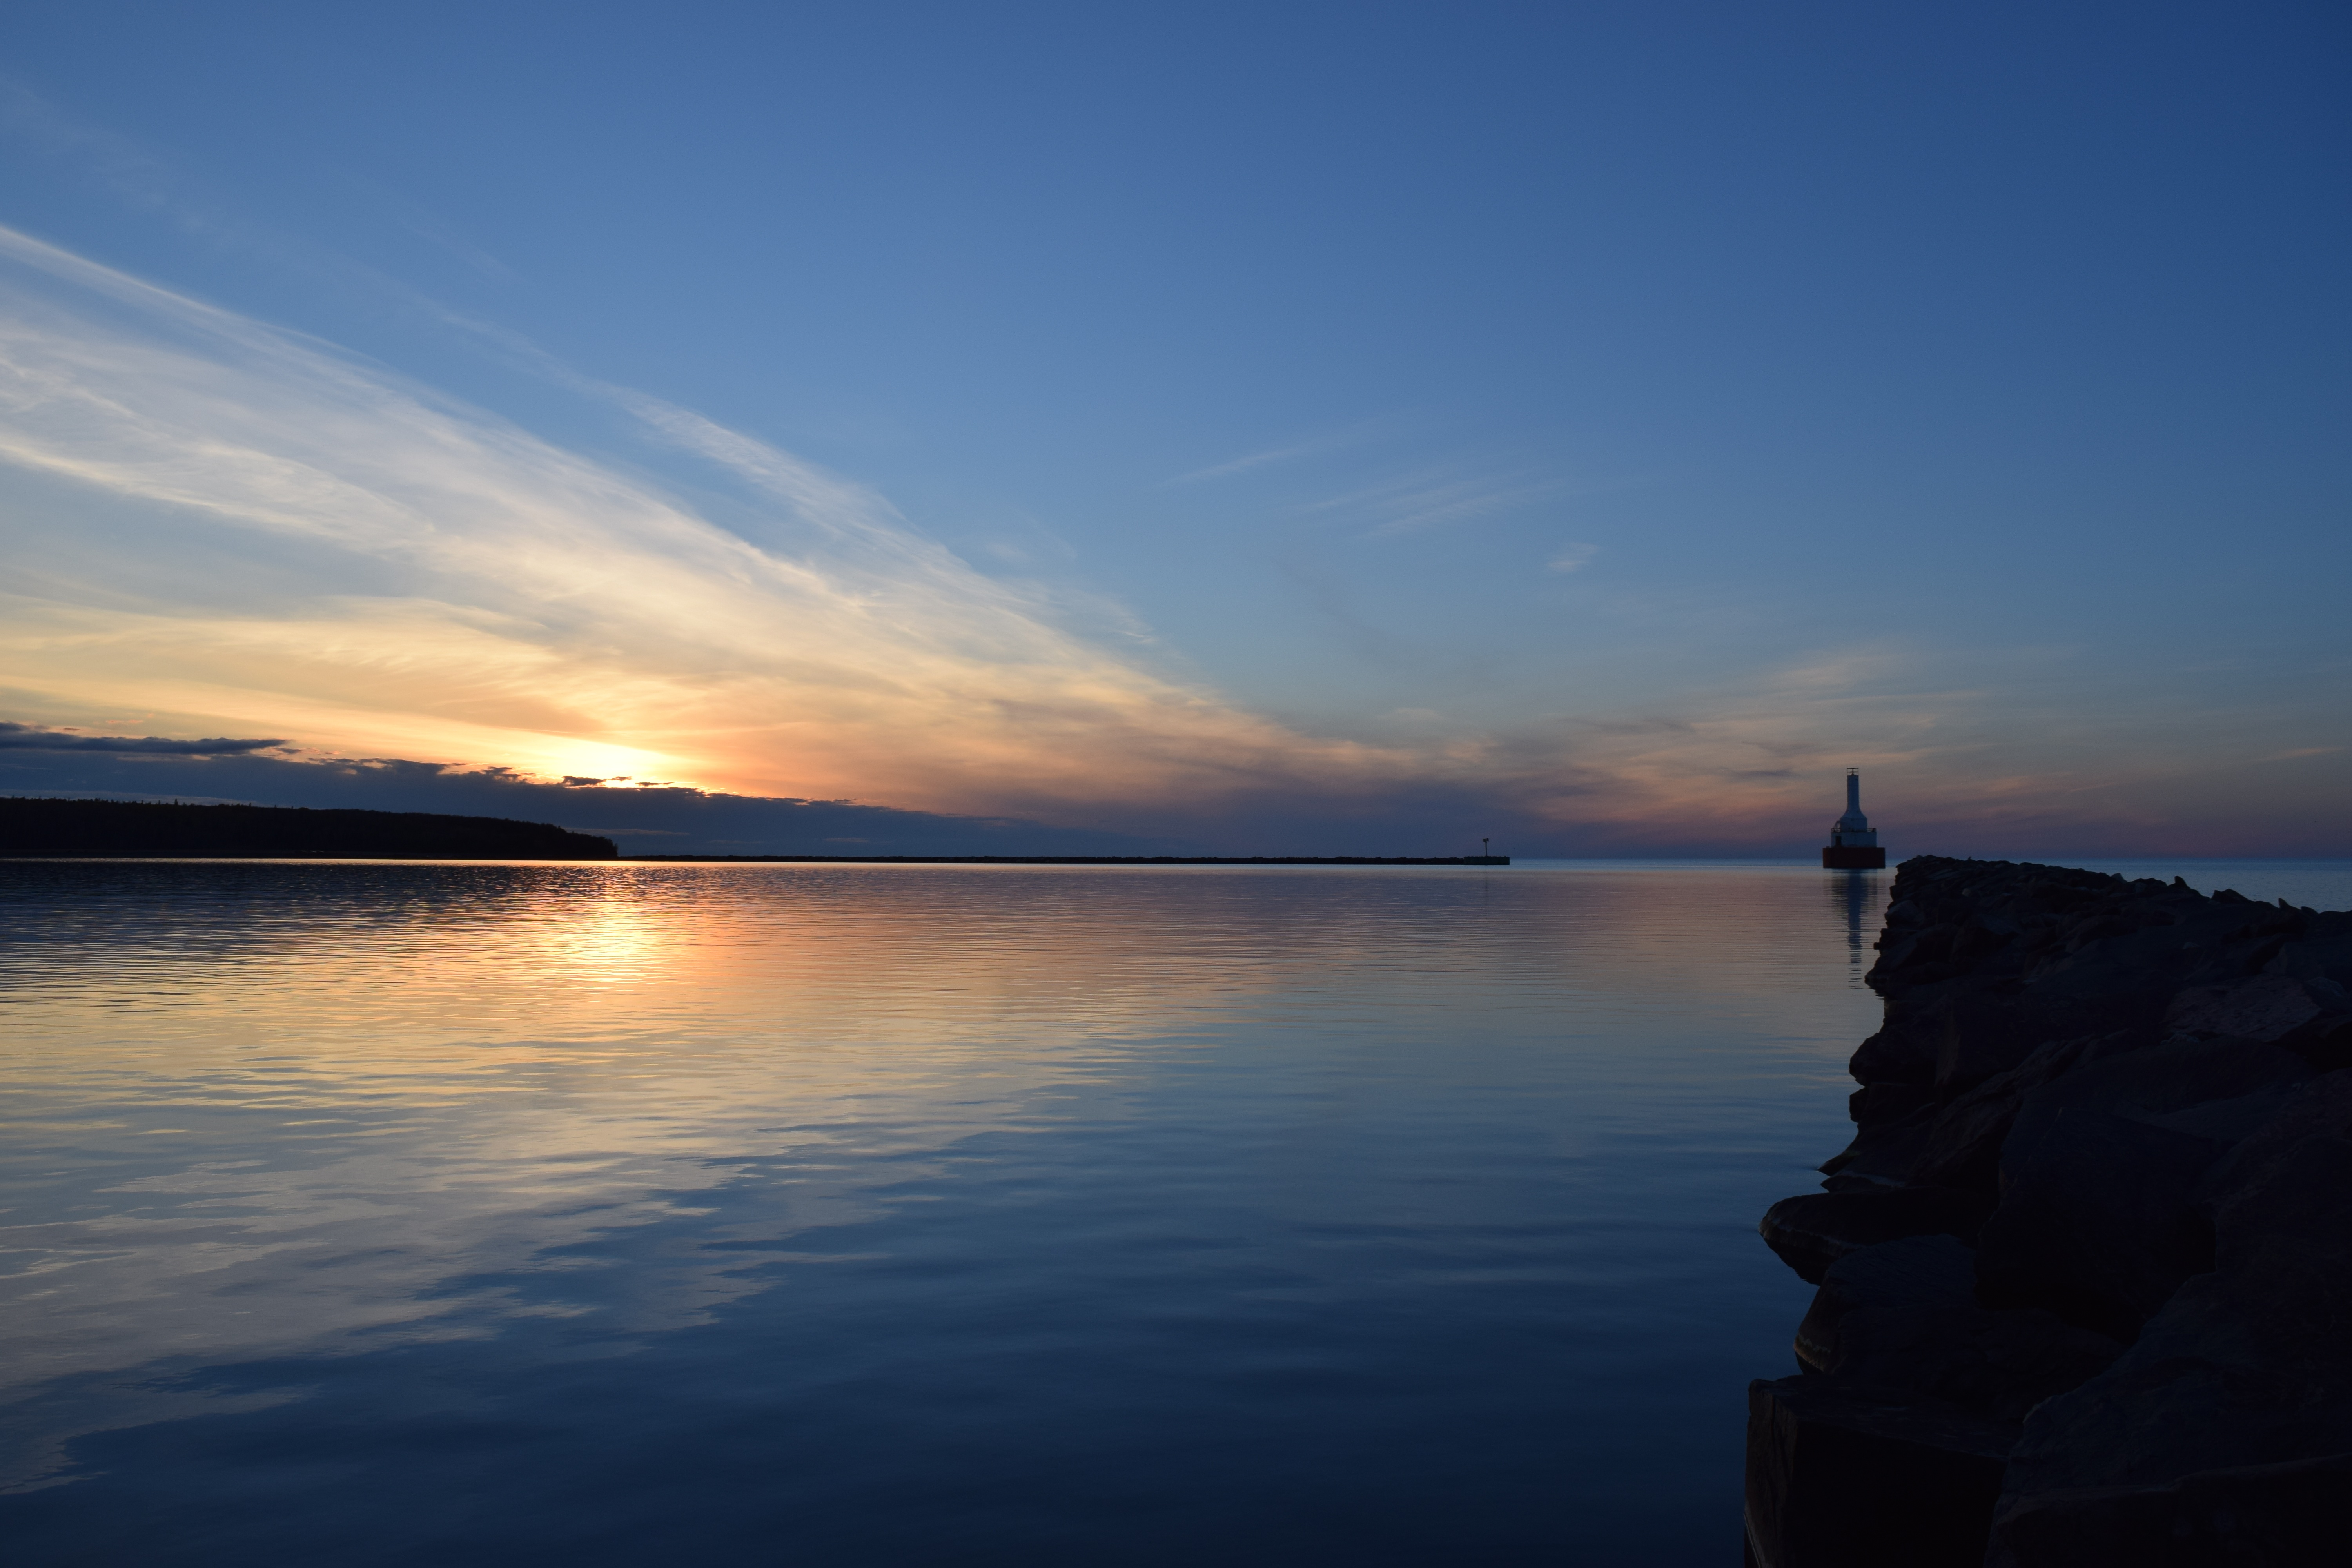
beach, sea, coast, ocean, horizon, cloud, sky, sun, sunrise, sunset, sunlight, morning, shore, wave, lake, dawn, dusk, evening, reflection, bay, body of water, loch, cape, afterglow